H.248

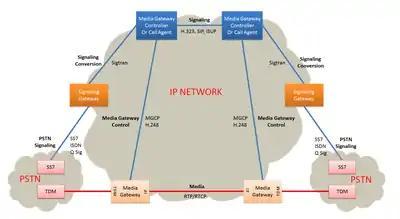
Relationship between network elements in a media gateway control architecture

The Gateway Control Protocol (Megaco, H.248) is an implementation of the media gateway control protocol architecture for providing telecommunication services across a converged internetwork consisting of the traditional public switched telephone network (PSTN) and modern packet networks, such as the Internet. "H.248" is the designation of the recommendations developed by the ITU Telecommunication Standardization Sector (ITU-T) and "Megaco" is a contraction of "media gateway control protocol" used by the earliest specifications by the Internet Engineering Task Force (IETF). The standard published in March 2013 by ITU-T is entitled "H.248.1: Gateway control protocol: Version 3".